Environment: real
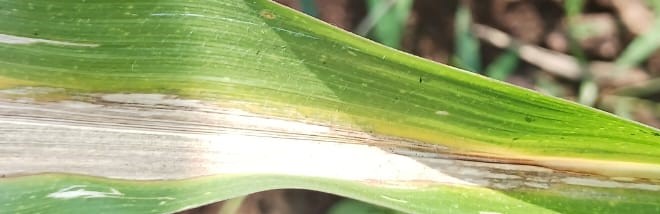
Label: nitrogen_deficiency